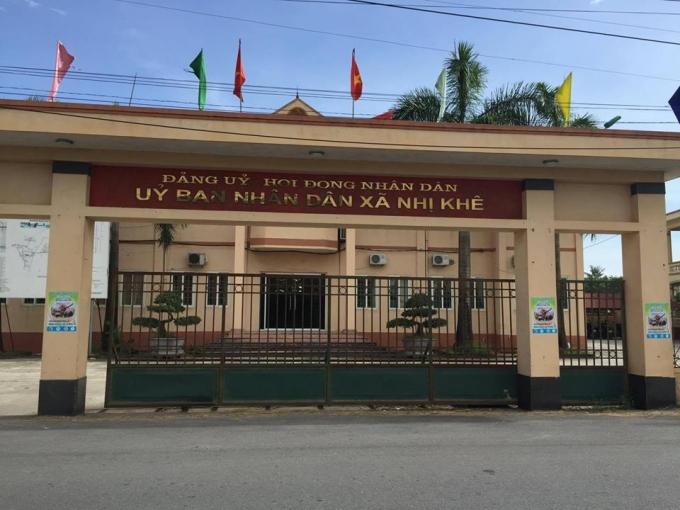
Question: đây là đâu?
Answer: đây là ủy ban nhân dân xã nhị khê